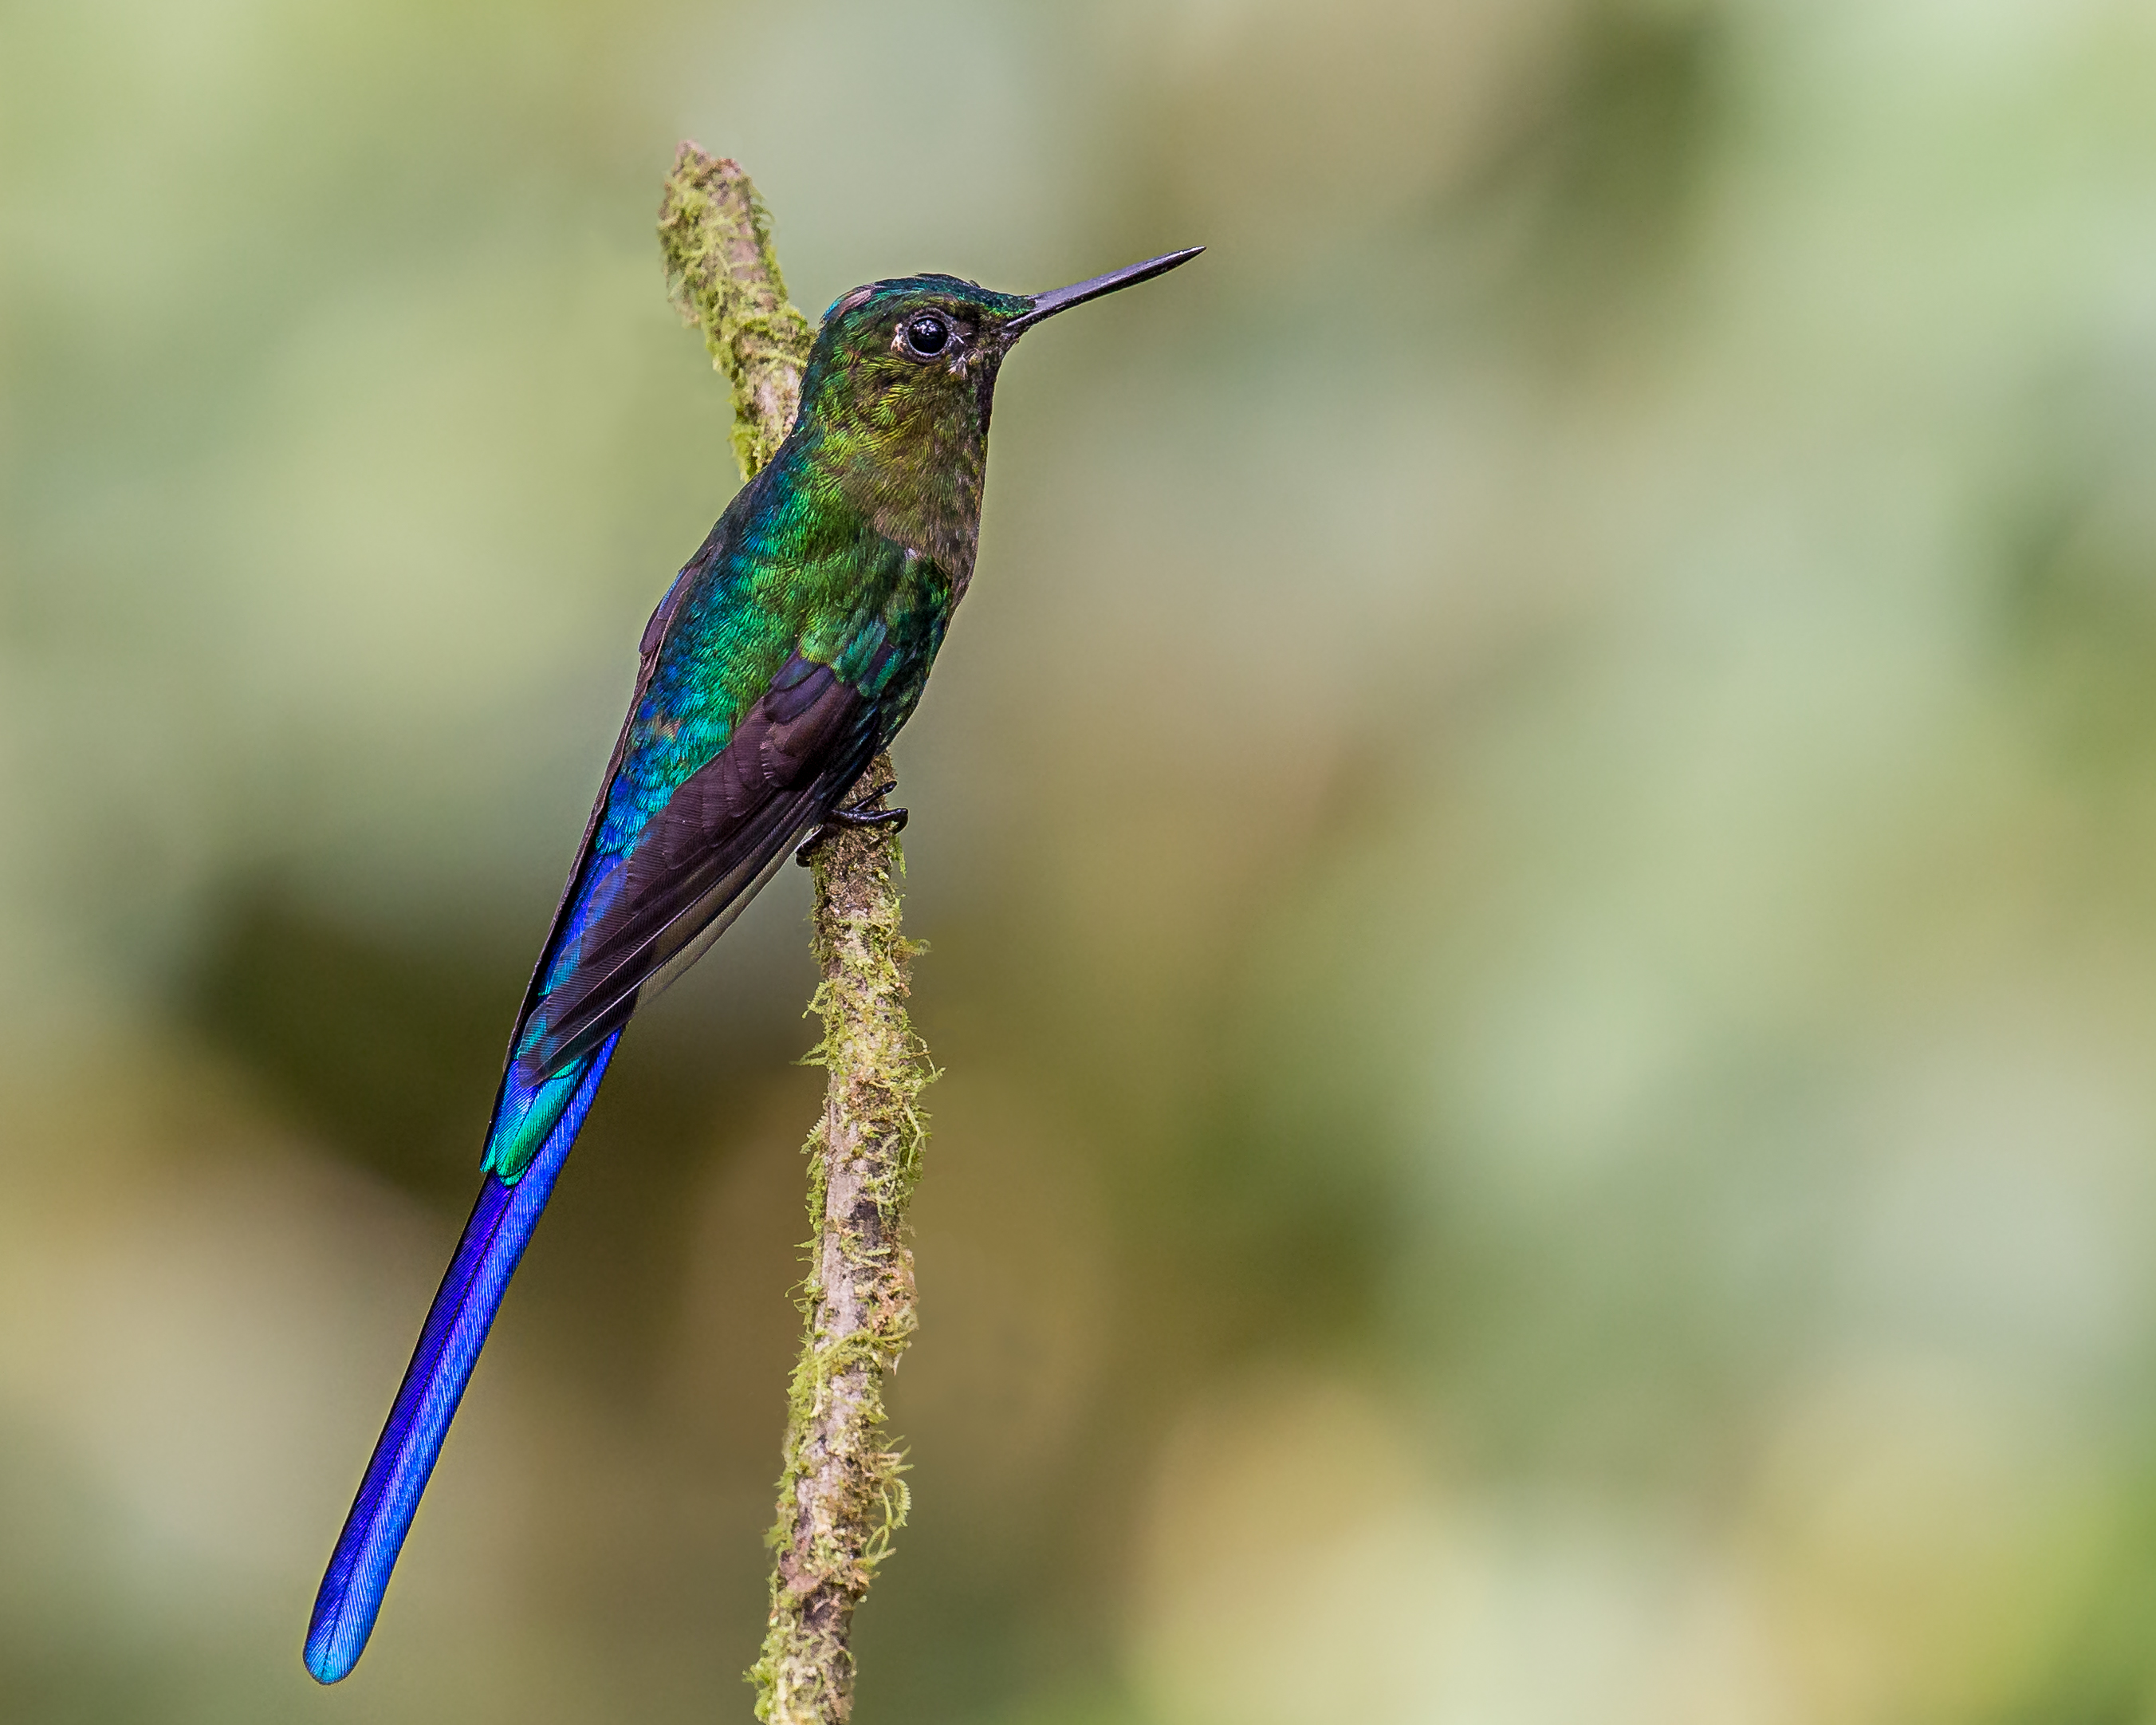
nature, bird, flower, wildlife, green, beak, hummingbird, fauna, close up, vertebrate, hummer, perched, andymorffew, morffew, tandayapabirdlodge, violettailedsylph, ecuador, macro photography, invisiblebeingoftheair, pollinator